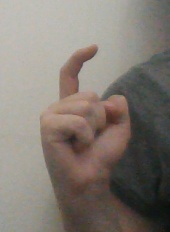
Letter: ra